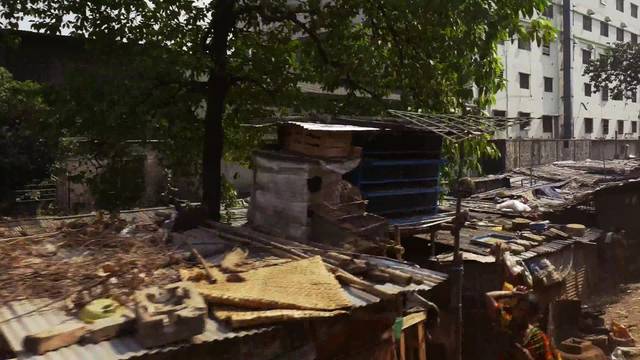
Region: Bangladesh
Coordinates: 23.803, 90.402